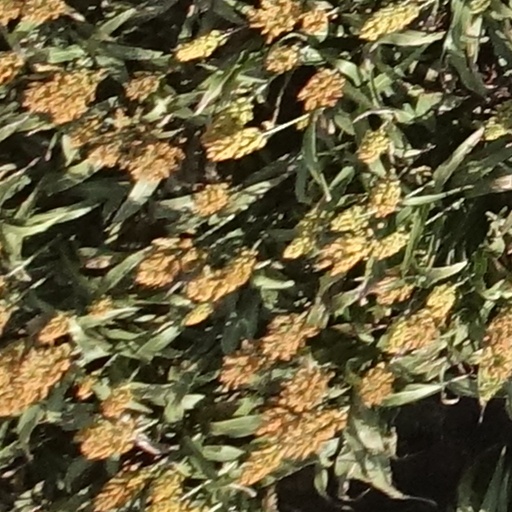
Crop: sorghum